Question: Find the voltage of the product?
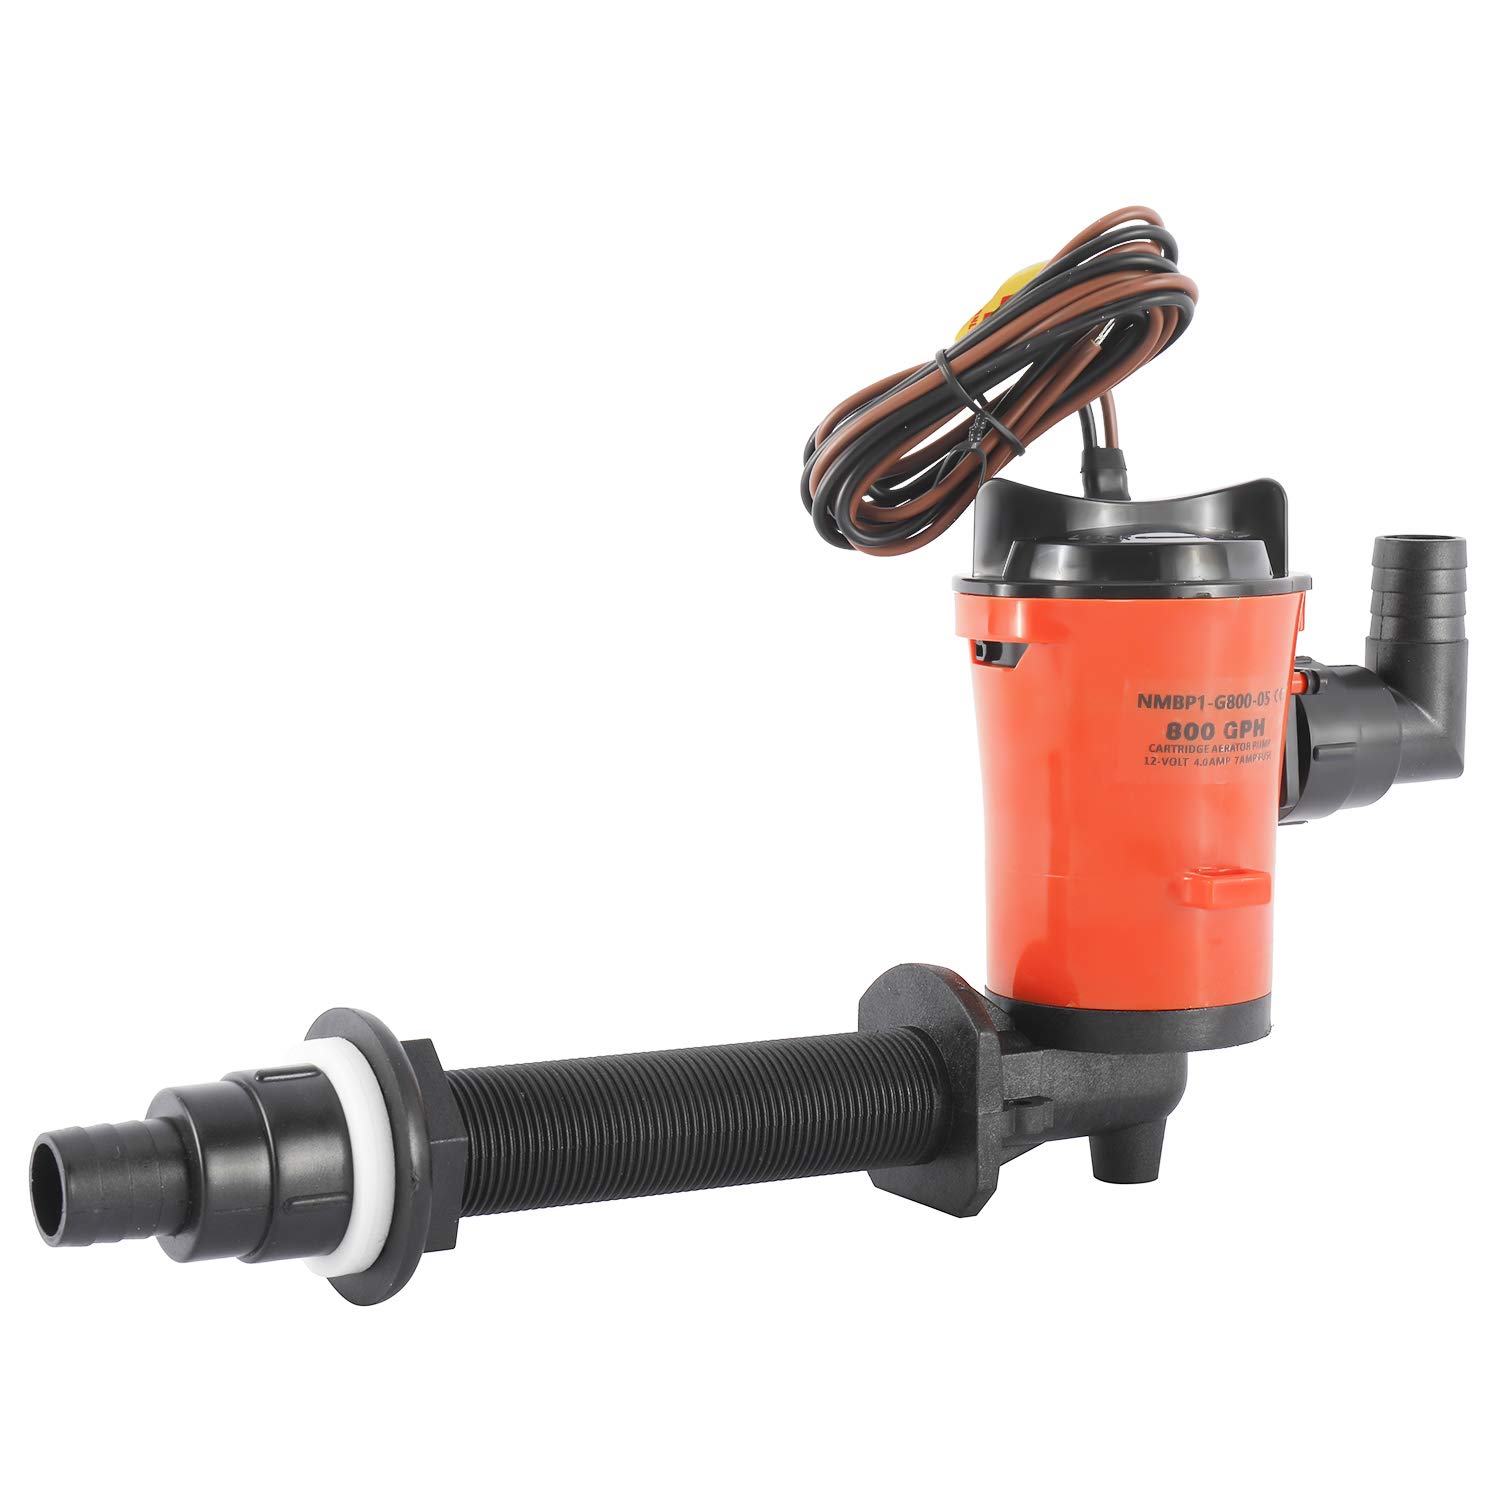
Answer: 12.0 volt